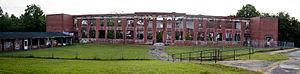
La ville de Thomasville est située dans les comtés de Davidson et de Randolph, dans l’État de Caroline du Nord, aux États-Unis. En 2010, sa population était de 26 757 habitants.